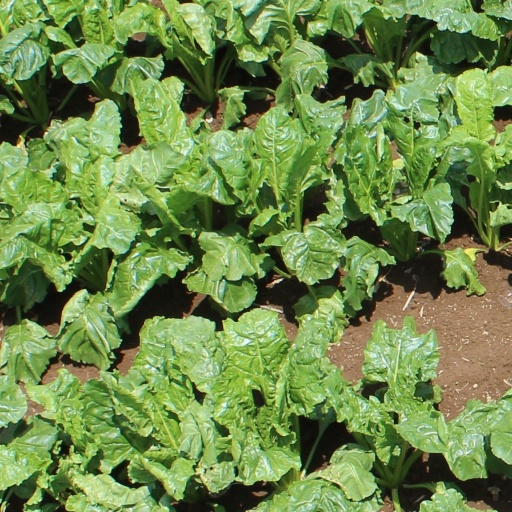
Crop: sugar beet